NGC 7609

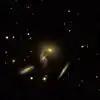
Sloan Digital Sky Survey of NGC 7609

From the spatial profiles, this indicates non-nuclear starburst activity triggered by tidal forces while nuclear spectrum indicates non thermal activity. From the further IUE observations of HCG 95C, it presents a featureless continuum with transient outburst captured in one observation, showing galactic emission of red-shifted N v (1240 A) and C IV (1550 A). This result depicts HCG 95C is in the early stages of merging with NGC 7609.